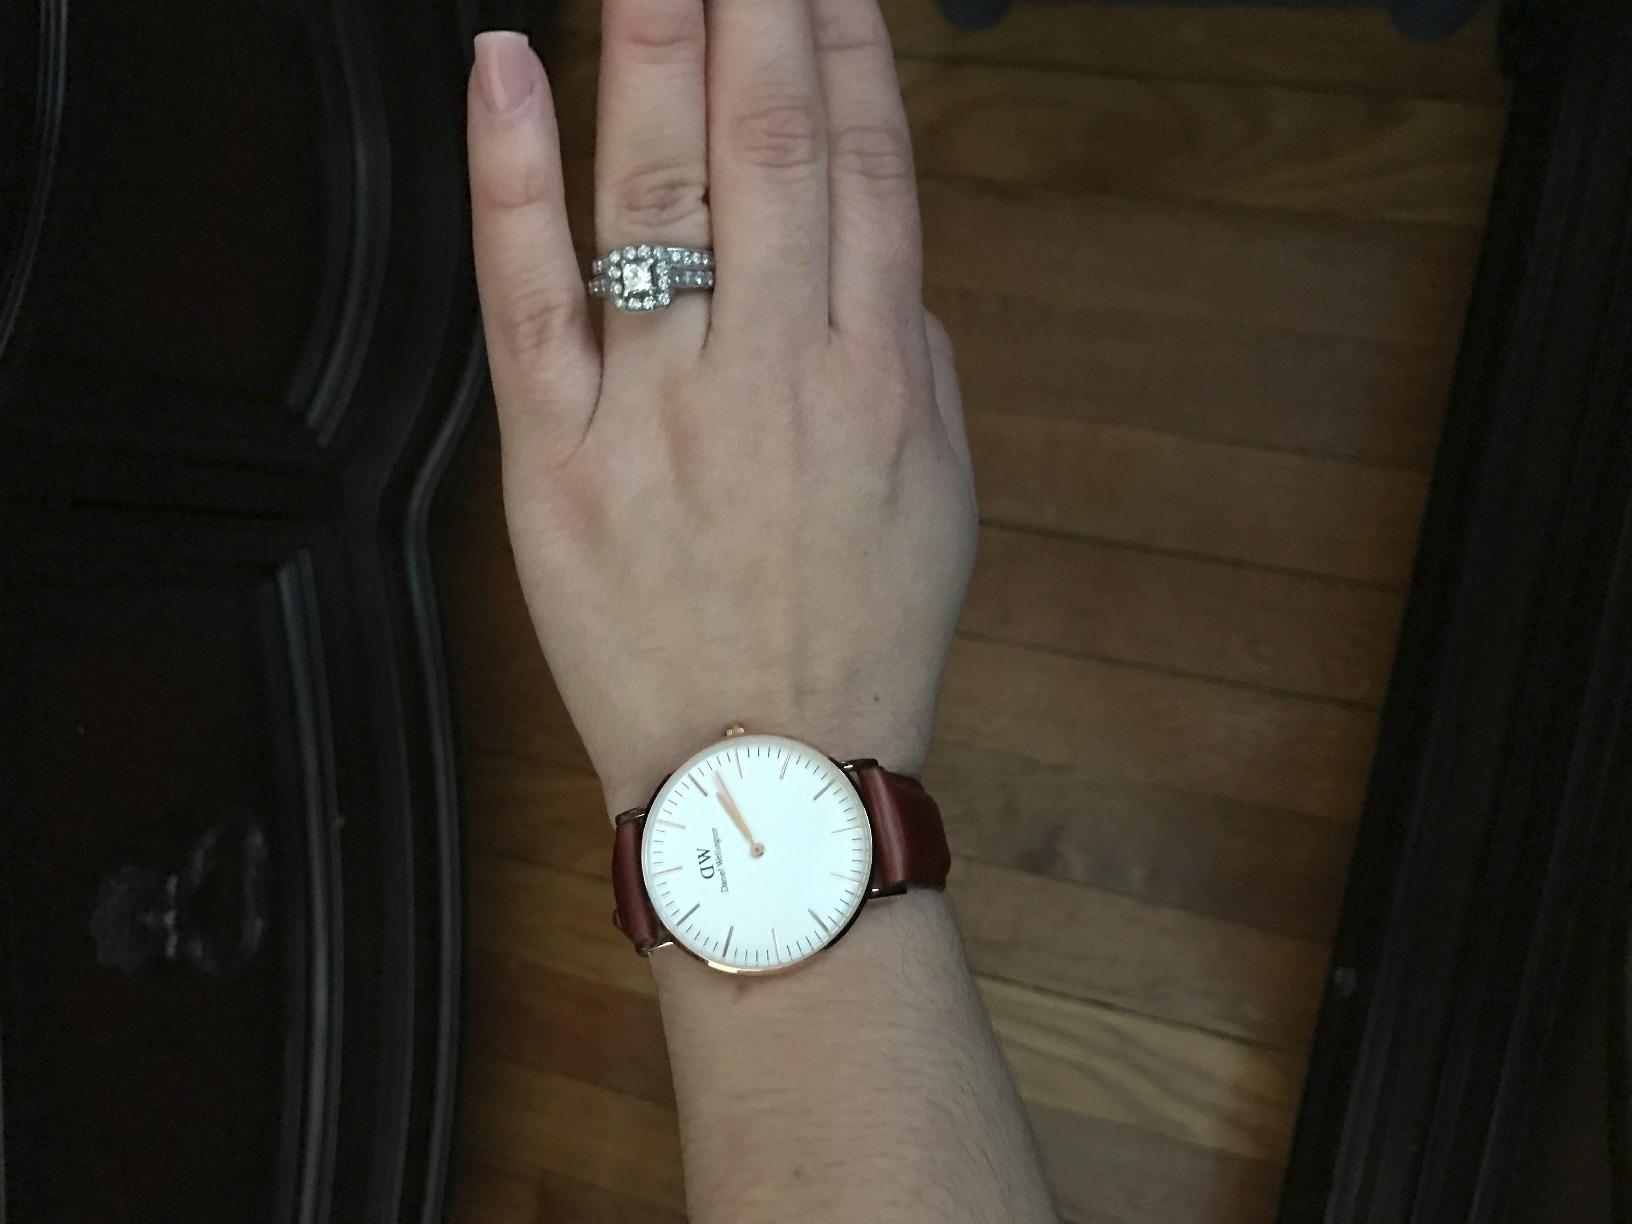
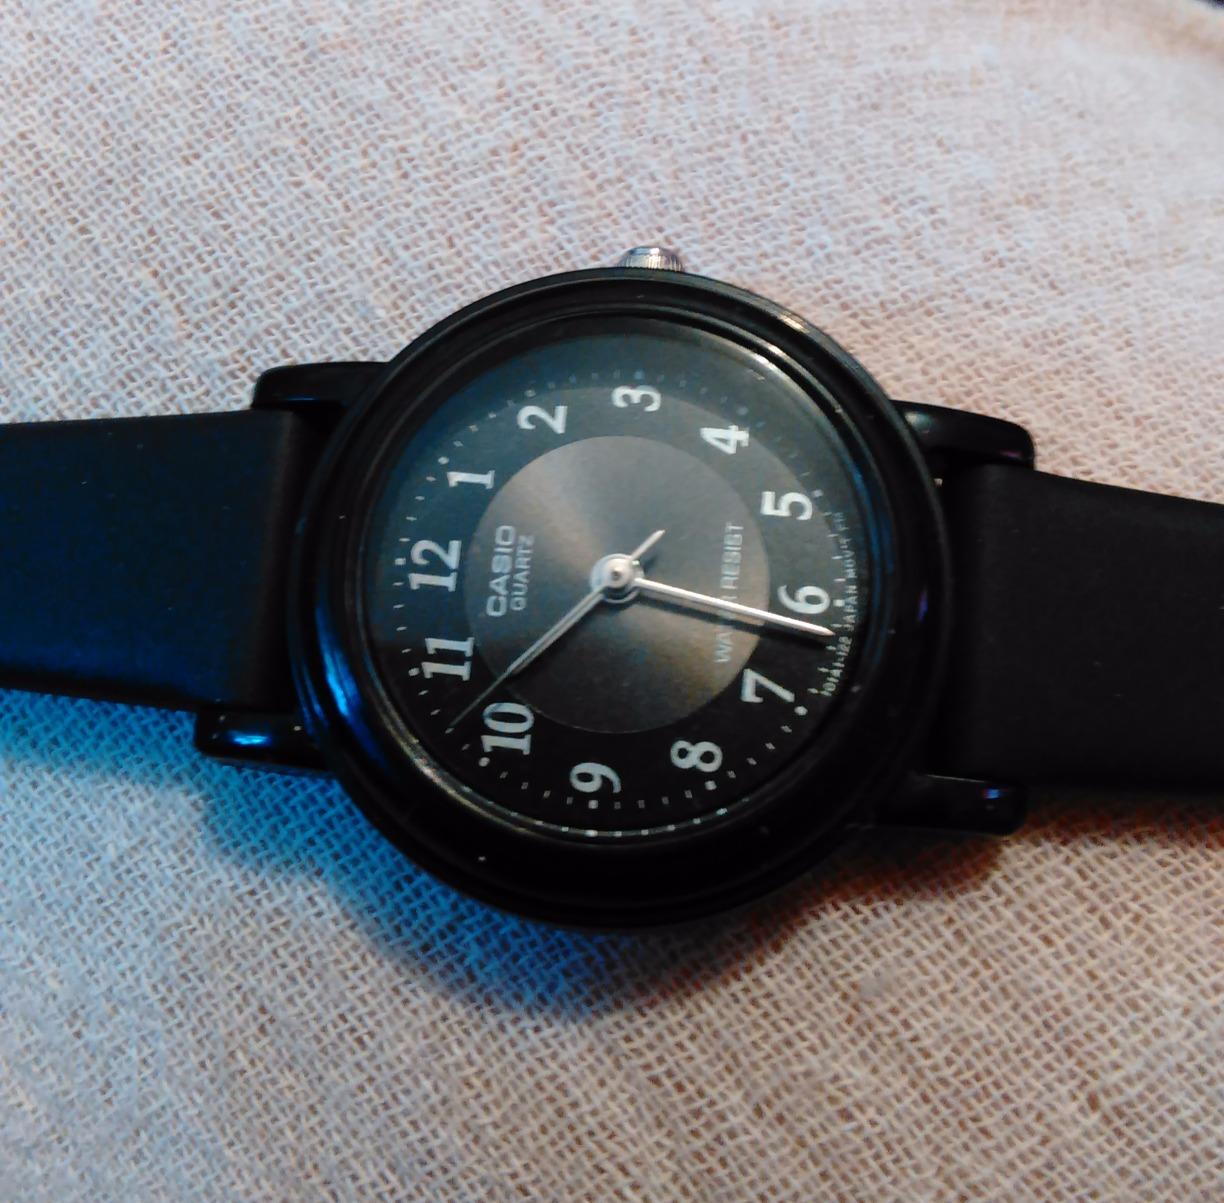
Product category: accessories_watch
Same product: no